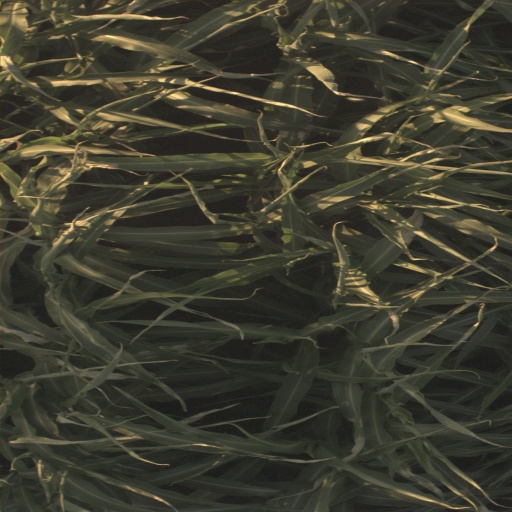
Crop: sorghum